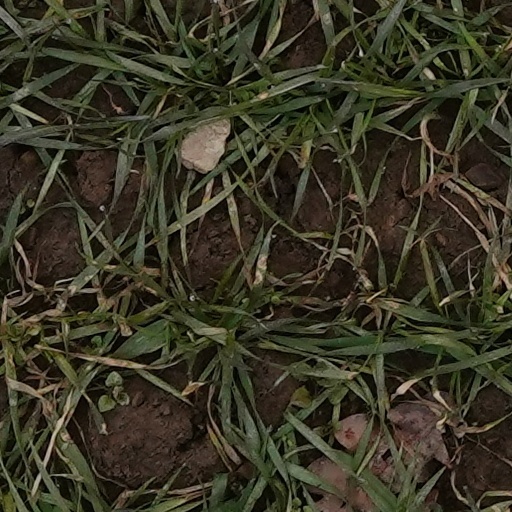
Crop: wheat